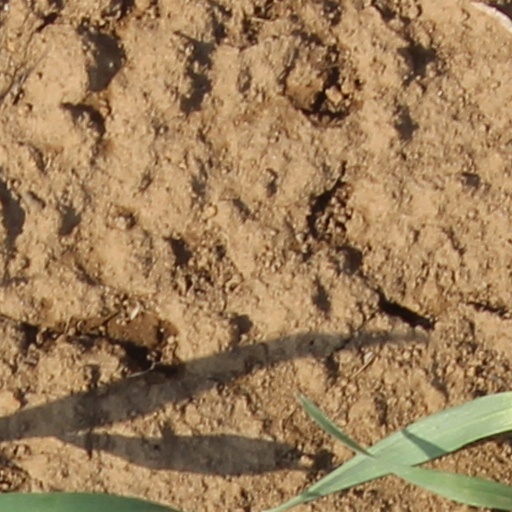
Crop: wheat